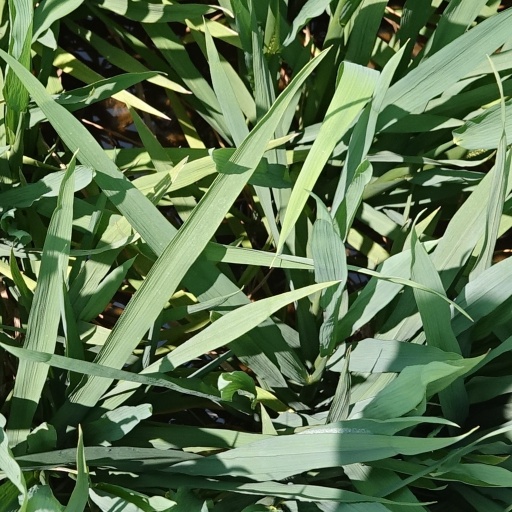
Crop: rice